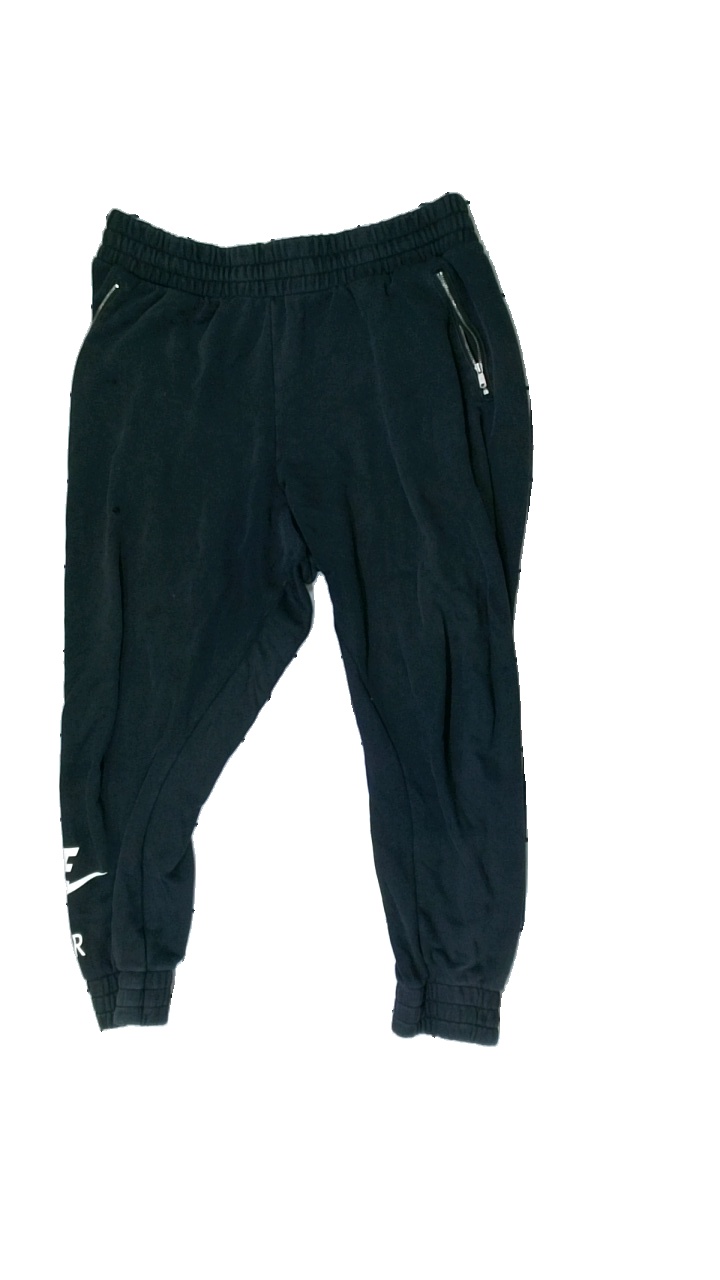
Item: Trousers (Men)
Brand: Nike
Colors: Black, White
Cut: Regular
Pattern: Logo print
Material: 80% cotton, 20% polyester
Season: All
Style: Sports
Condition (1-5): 1
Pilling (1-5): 4
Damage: Torn seams
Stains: Major
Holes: Minor
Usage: Export
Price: <50